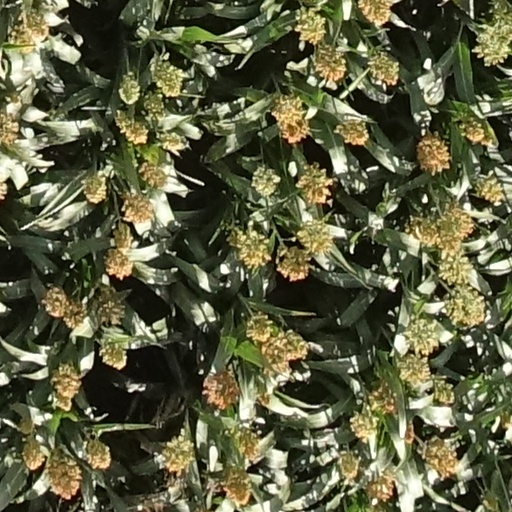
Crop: sorghum